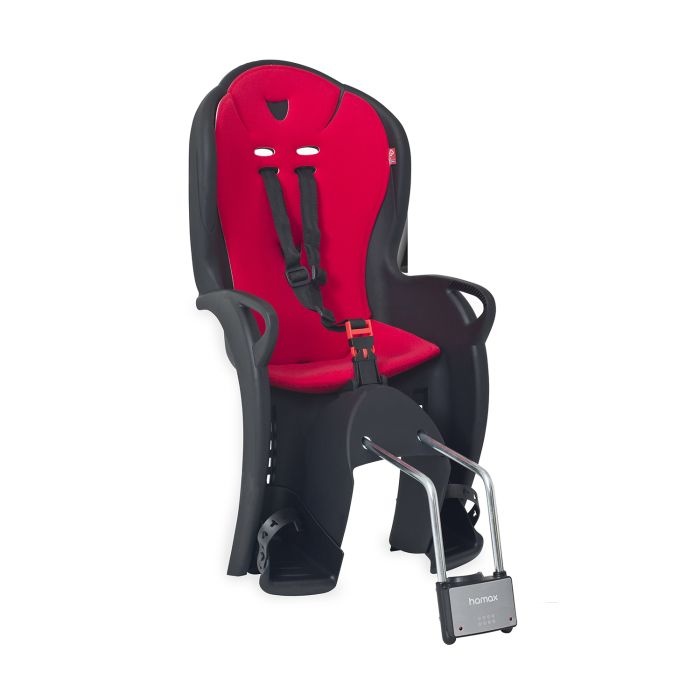
Hamax kiss - black red
Brand: HAMAX
Category: Sporting Goods > Outdoor Recreation > Cycling > Bicycle Accessories > Bicycle Child Seats